Margaret O'Brien

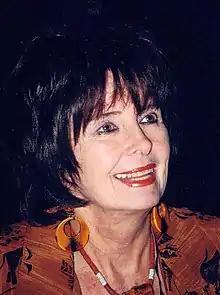
O'Brien in 2002

Angela Maxine O'Brien (born January 15, 1937), known professionally as Margaret O'Brien, is an American actress. Beginning a career in feature films for Metro-Goldwyn-Mayer at age four, O'Brien became a child star and received a Juvenile Academy Award as the outstanding child actress of 1944 for her role in "Meet Me in St. Louis". In her later career, she appeared on television, stage, and in supporting film roles.